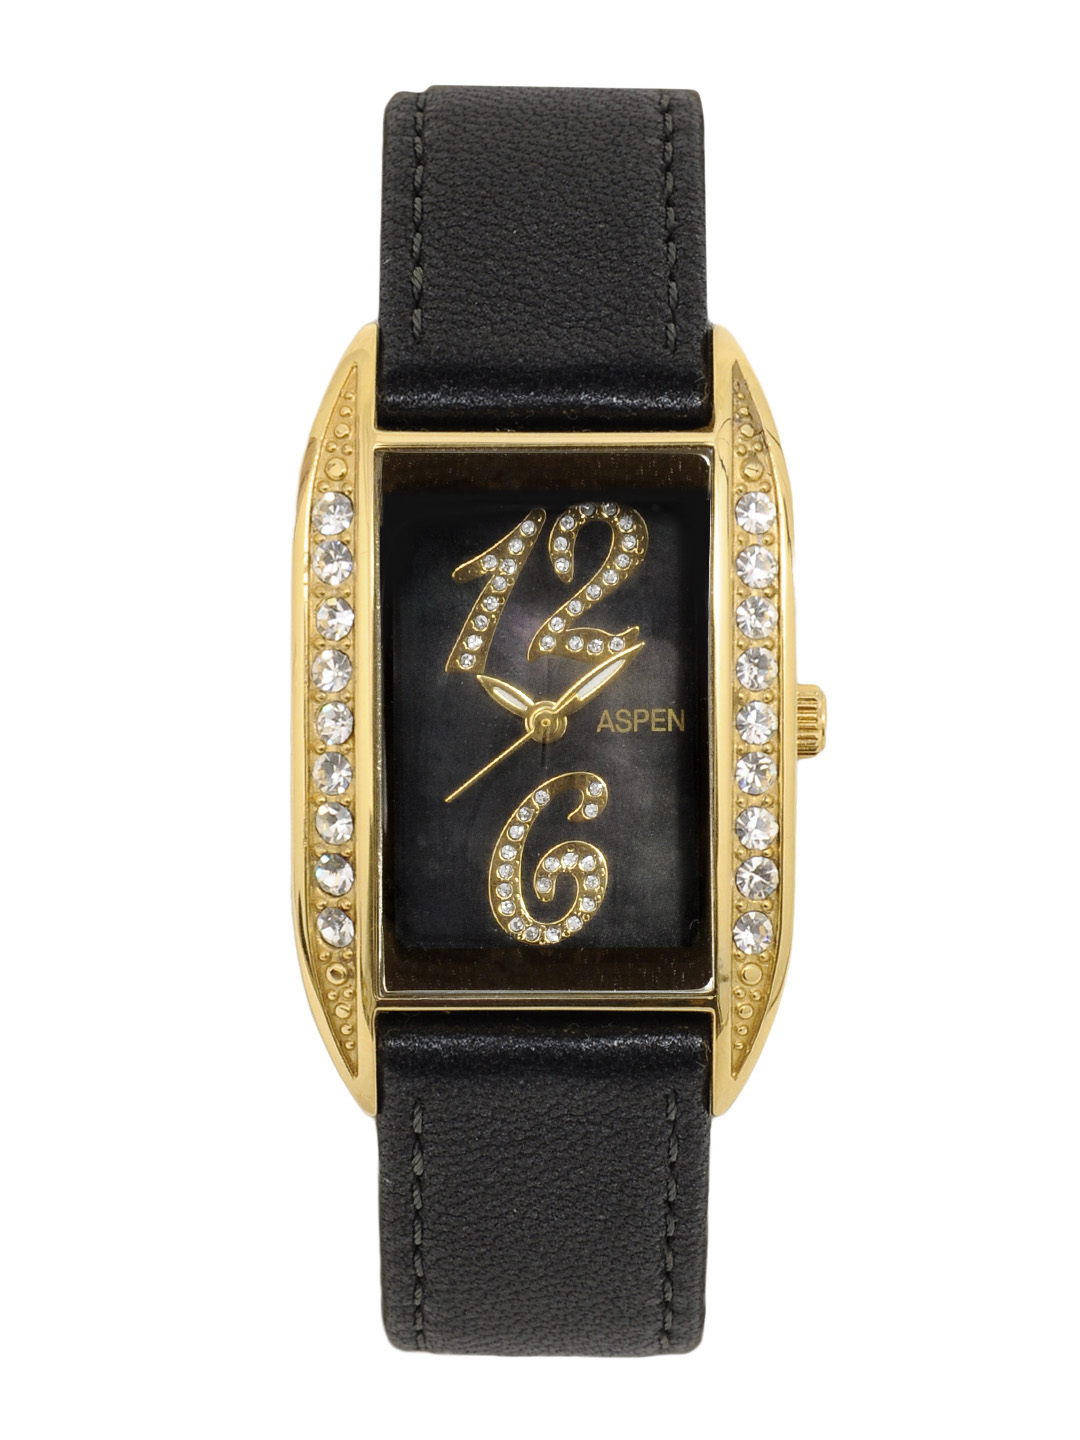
Aspen Women Black Dial Watch
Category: Free Items / Free Gifts / Free Gifts
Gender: Women
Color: Black
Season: Winter 2016
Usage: Casual